Kapp Niles

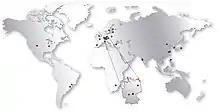
KAPP NILES locations

The headquarter is located in Coburg in Upper Franconia. Other German locations include Berlin and Großostheim. In total, the KAPP NILES group of companies has 12 locations worldwide, 9 production sites.